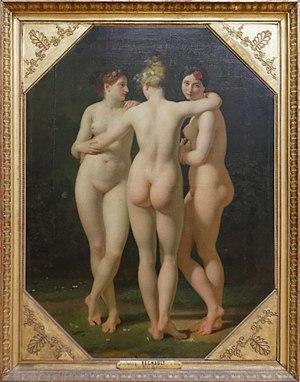
La peinture néo-classique est un courant pictural issu du néo-classicisme qui apparaît à la seconde moitié du XVIIIᵉ siècle et se poursuit jusqu'aux débuts du XIXᵉ siècle, succédant au rococo, et précédant la peinture romantique.
Les Trois Grâces connues comme étant les Charites dans la mythologie grecque, déesses du charme, de la beauté et de la créativité.
Tableau de chasse est le deuxième album solo de Claire Diterzi sorti le 22 janvier 2008 chez Naïve Records.